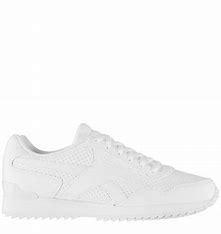
Brand: Reebok
Model: Royal Glide Ripple Clip